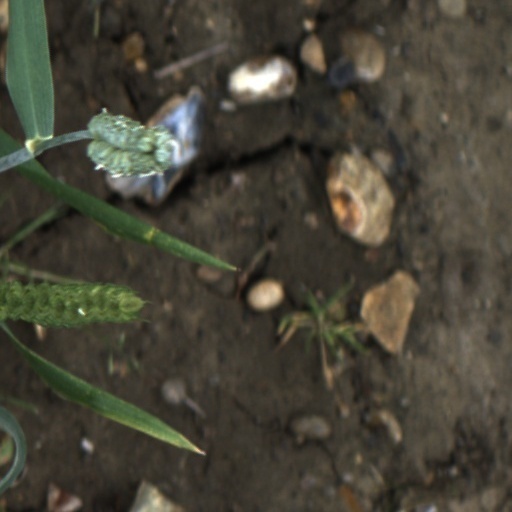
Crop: wheat